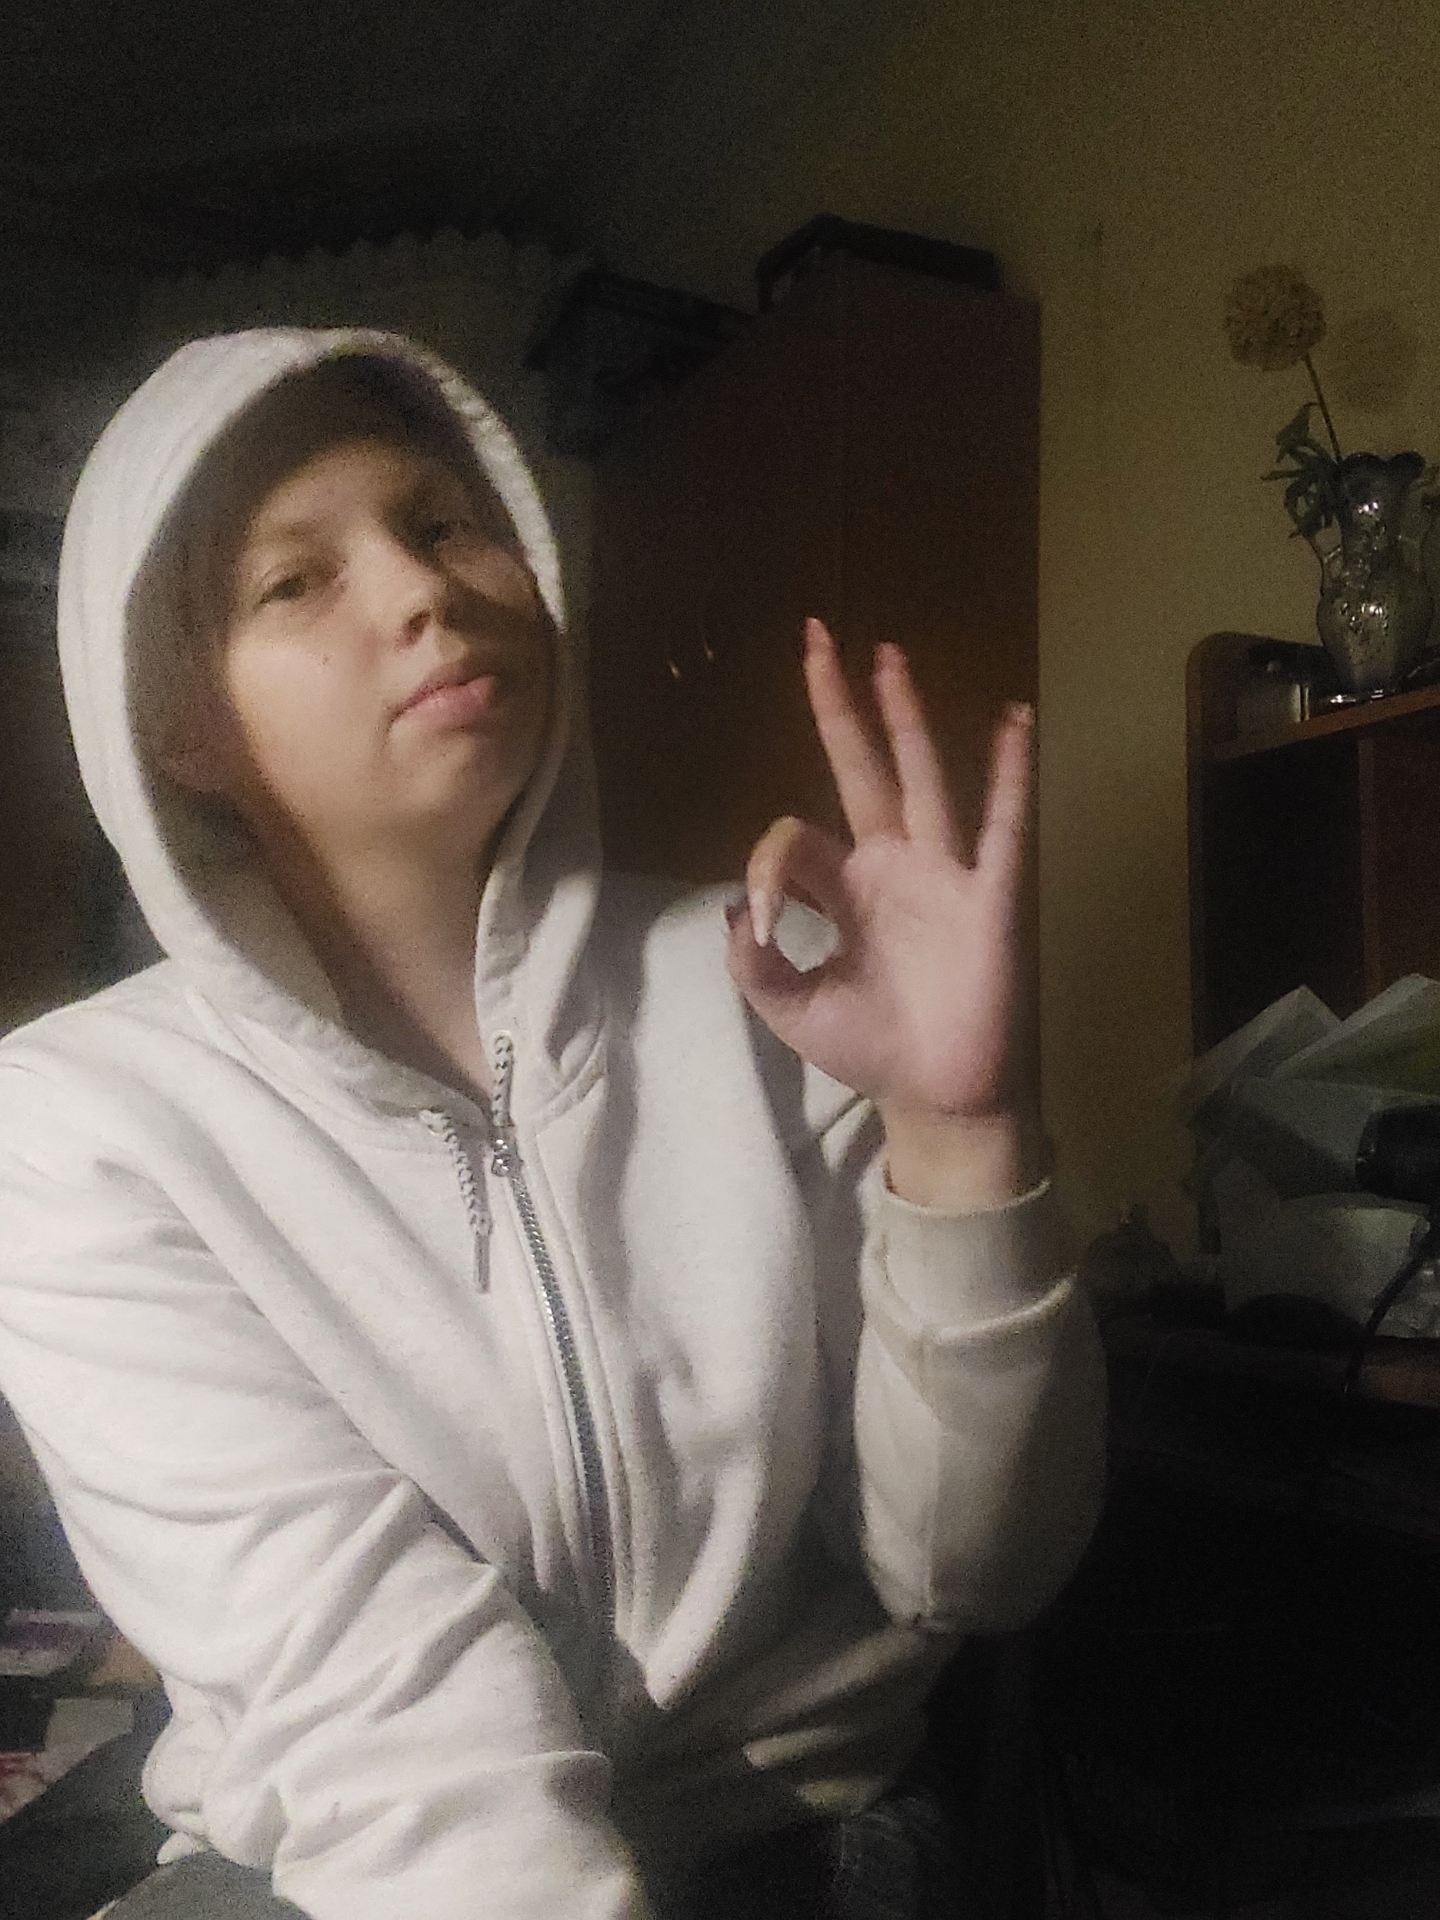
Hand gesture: ok